Paca House and Garden

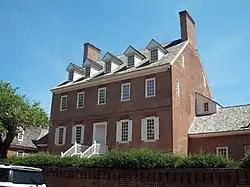
William Paca House, July 2009

The William Paca House (at one time known as Carvel Hall) is an 18th-century Georgian mansion in Annapolis, Maryland, United States. Founding Father William Paca was a signatory of the Declaration of Independence and a three-term Governor of Maryland. The house was built between 1763 and 1765 and its architecture was largely designed by Paca himself. The walled garden, which includes a two-story summer house, has been restored to its original state.